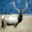
Label: deer